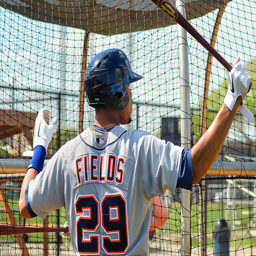
a man holding a bat  and dressed in a uniform
A baseball player is under a thick net.
A baseball player holding a bat while standing on a field.
A baseball player holds a bat as he warms up.
A player for the Detroit Tigers taking batting practice.